Burnmoor stone circles

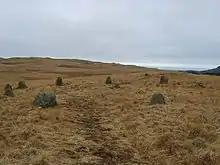
White Moss stone circles

The Burnmoor Stone Circles are a group of five different approximately 4000-year-old stone circles in Cumbria. They are around 1 mile north of the village of Boot, on the slopes of Boat How. The site which covers roughly a square mile is looked after by the National Trust. The largest circle is known as Brat's Hill and there are two nearby pairs of circles known as White Moss and Low Longrigg.